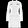
Label: Dress